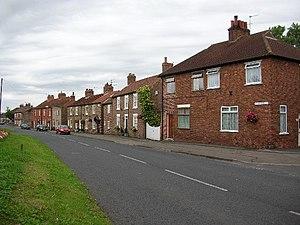
Dunnington est un village et une paroisse civile du Yorkshire du Nord, en Angleterre. Il est situé à six kilomètres à l'est de la ville d'York, entre les routes A166 et A1079. Administrativement, il relève de l'autorité unitaire de la Cité d'York. Au recensement de 2011, il comptait 3 230 habitants.